Social and Decision Sciences (Carnegie Mellon University)

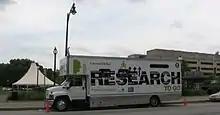
Data Truck serving researchers in the Department of Social and Decision Sciences

As part of the Center for Behavioral Decision Research, SDS manages the Data Truck and managed the Carnegie Mellon Research Cafe. The Data Truck is a mobile behavioral science lab. The Research Cafe was a cafe located in downtown Pittsburgh and was designed to perform behavioral research outside of the student population on the main Carnegie Mellon Pittsburgh campus where the SDS labs are located. The cafe is now closed.